Alan Turing Building

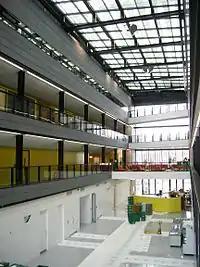
The Atrium, during the move of the School of Mathematics

The Photon Science Institute occupies the southernmost finger, with the northern two fingers housing Mathematics on the first three floors and the JBCA on the third and fourth floors. The ground floor atrium constitutes a public space including a small café called "Code".